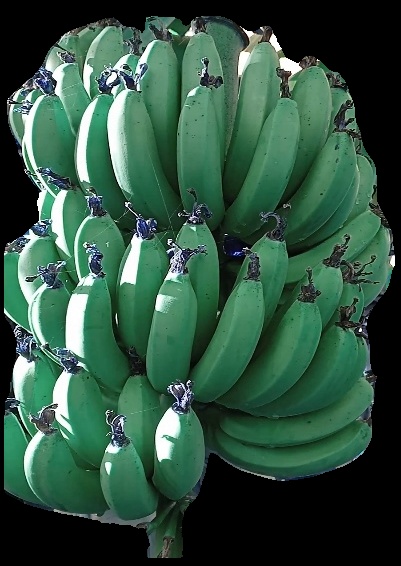
Variety: pachbale
Grade: grade1